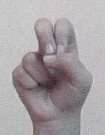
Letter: gaaf